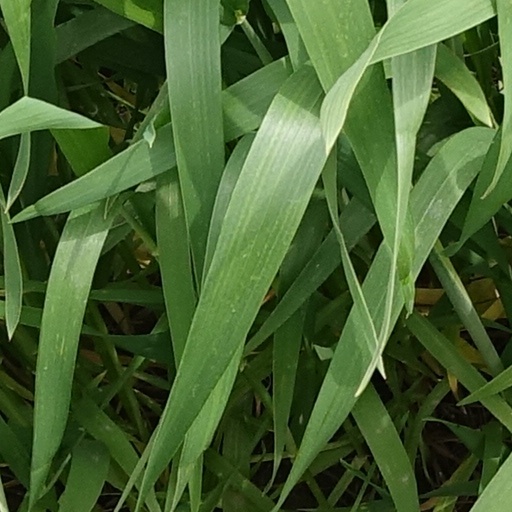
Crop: wheat